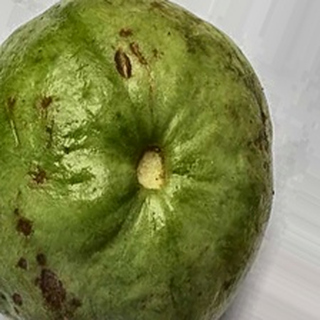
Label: guava_anthracnose